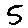
Label: 5